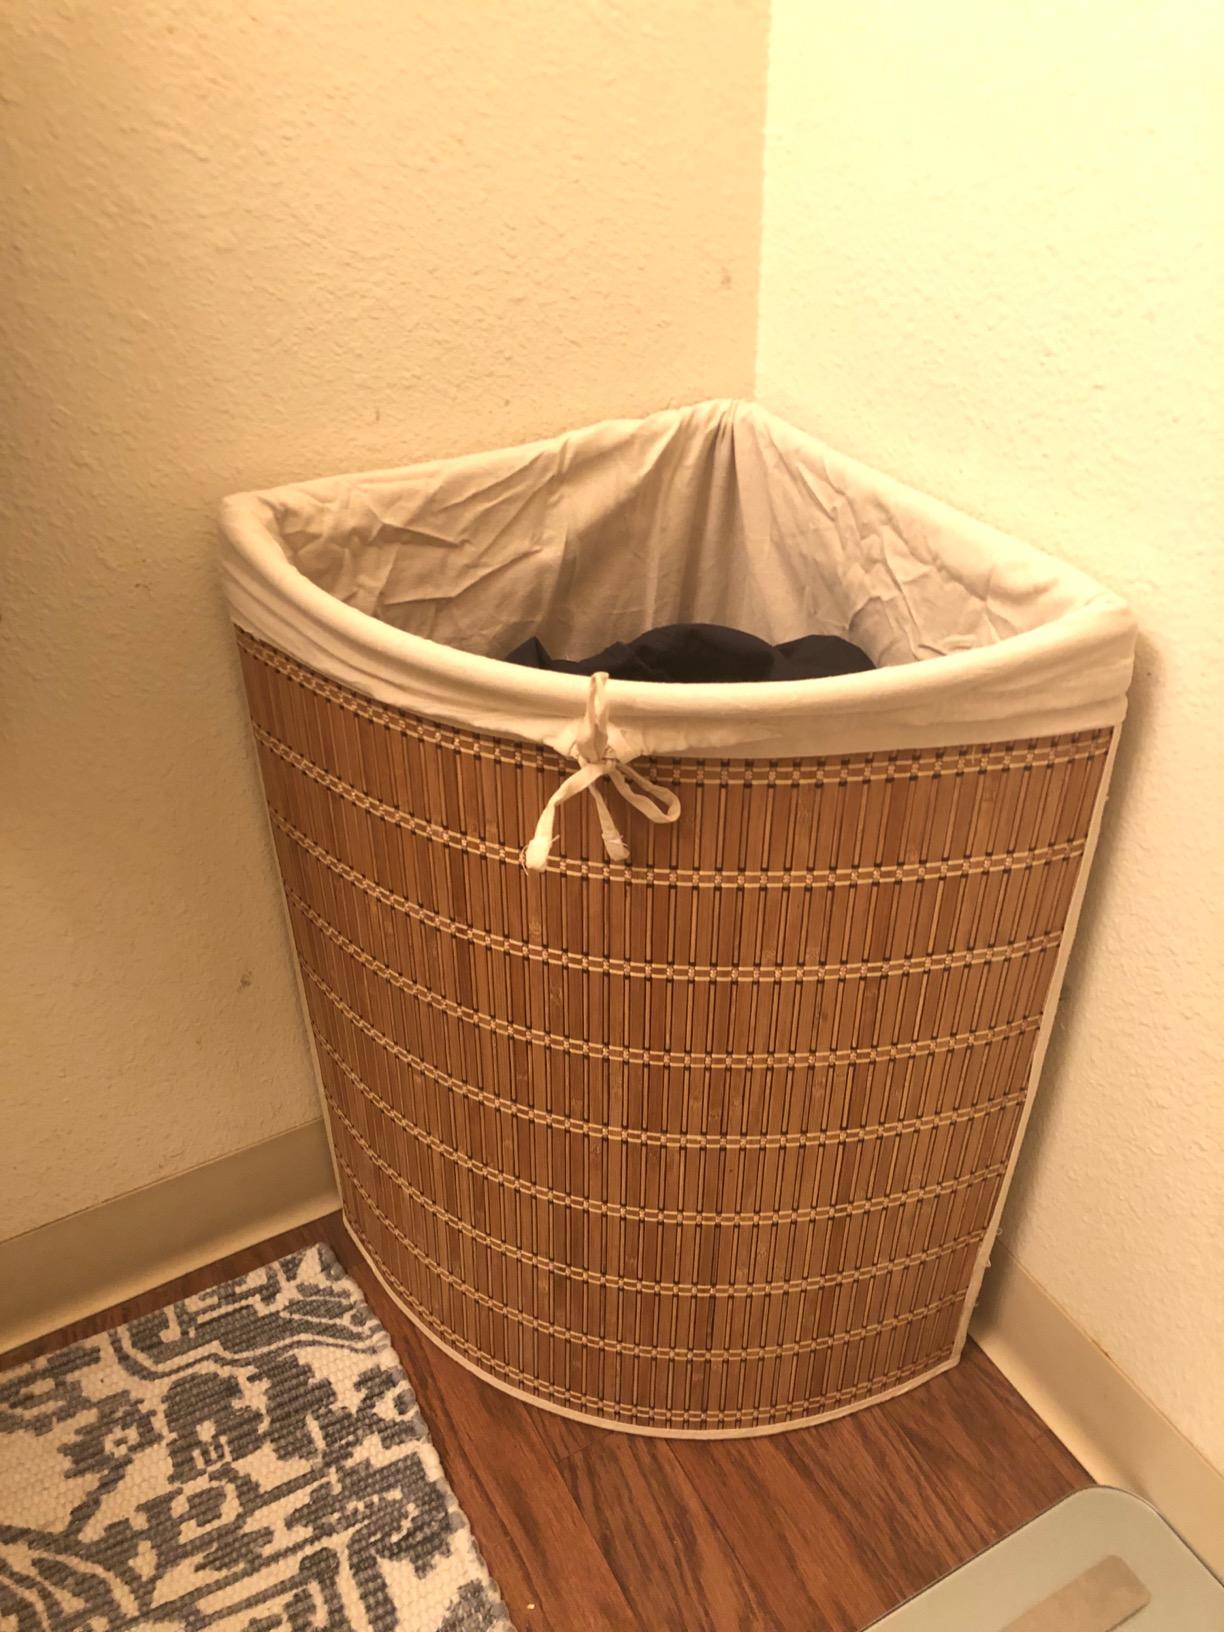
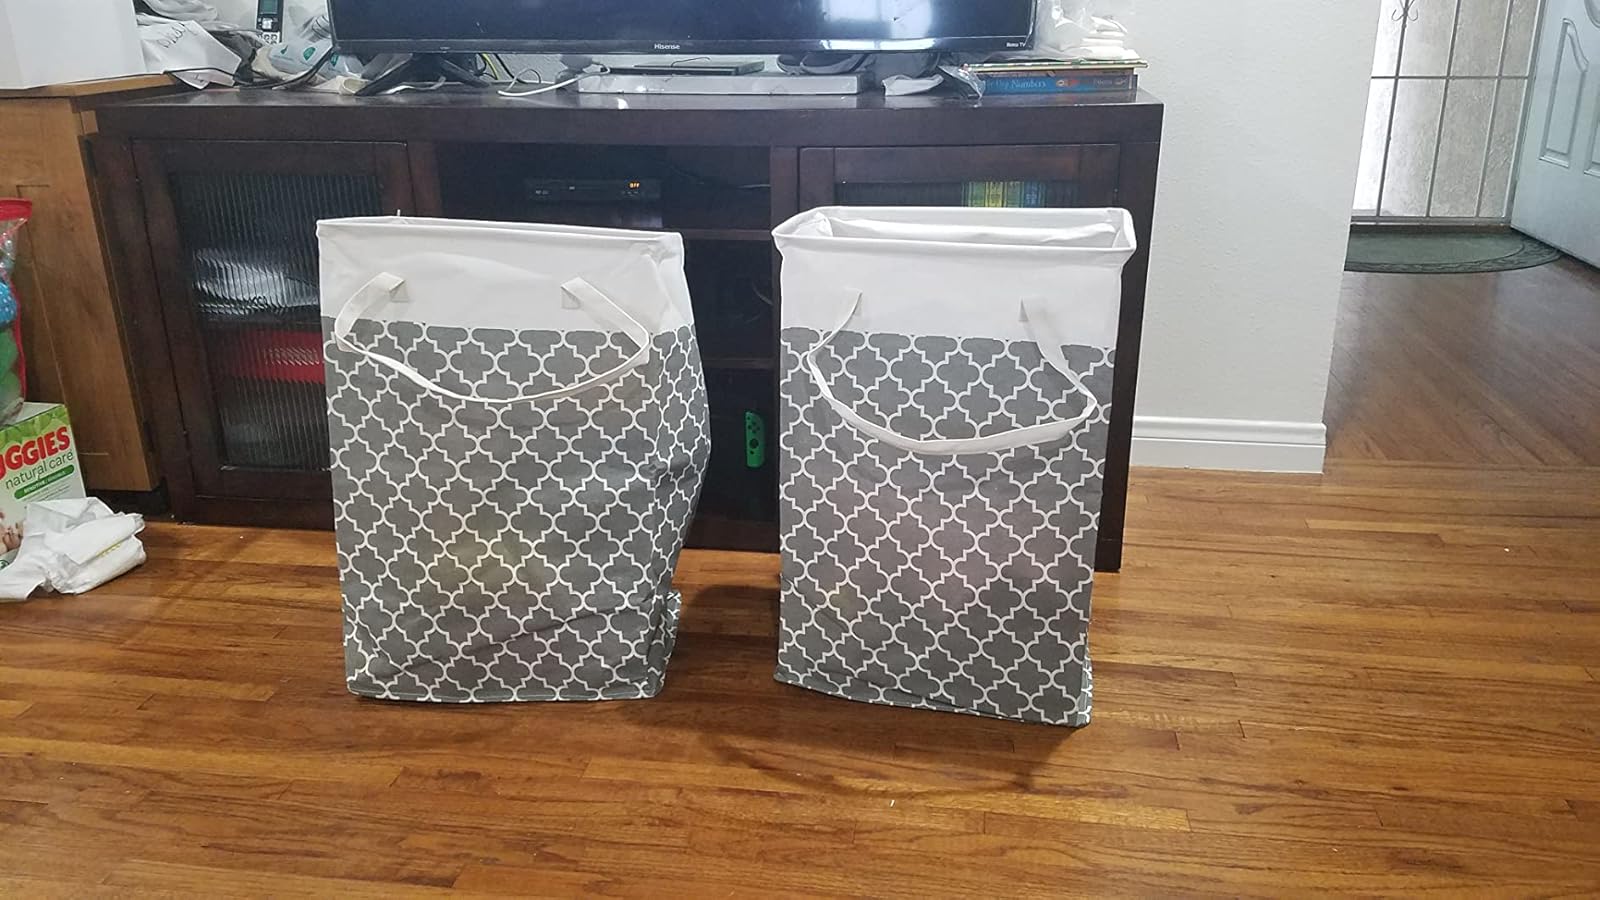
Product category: items_hamper
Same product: no